Khairallah Assar

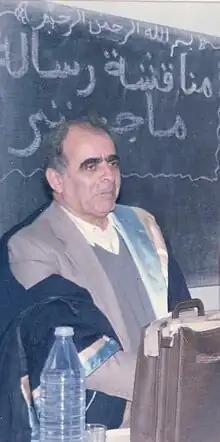
Khairallah Assar at a MSc defense committee

Khairallah Ahmad Assar, , (May 23, 1935, Hama, Syria - April 28, 2015) was professor of sociology at the University of Annaba, Algeria, from 1976 to 1996. Native of Hama in Syria, he studied at the American University of Beirut in 1956 and obtained his PhD from the University of Heidelberg, Germany, in 1964.